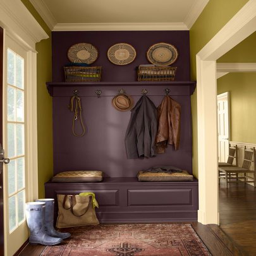
paint a bench , wall , and shelf the same color to make it look like a built - in .